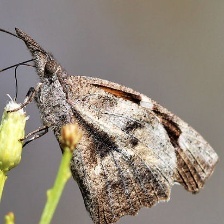
Species: AMERICAN SNOOT